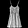
Label: Dress